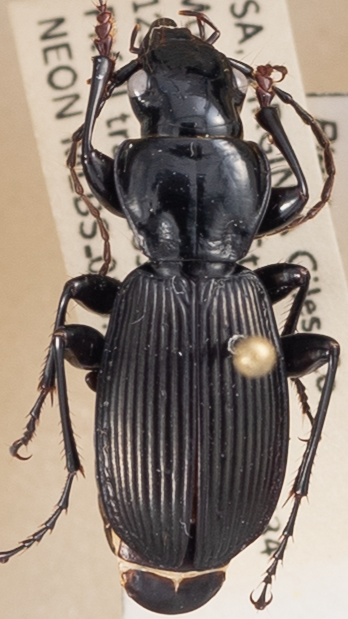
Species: Pterostichus moestus
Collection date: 2021-07-13
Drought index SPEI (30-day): -1.372
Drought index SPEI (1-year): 0.47
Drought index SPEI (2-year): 1.16